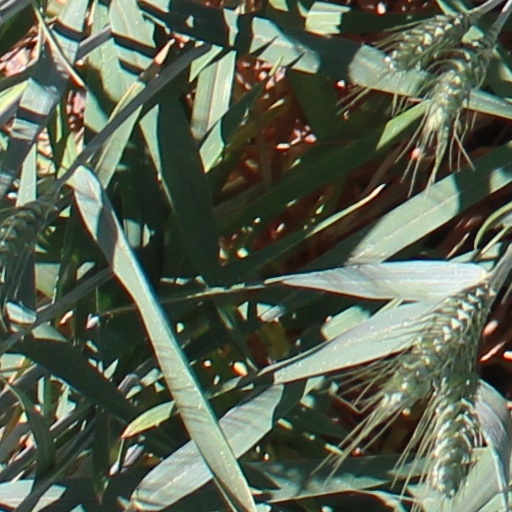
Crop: wheat